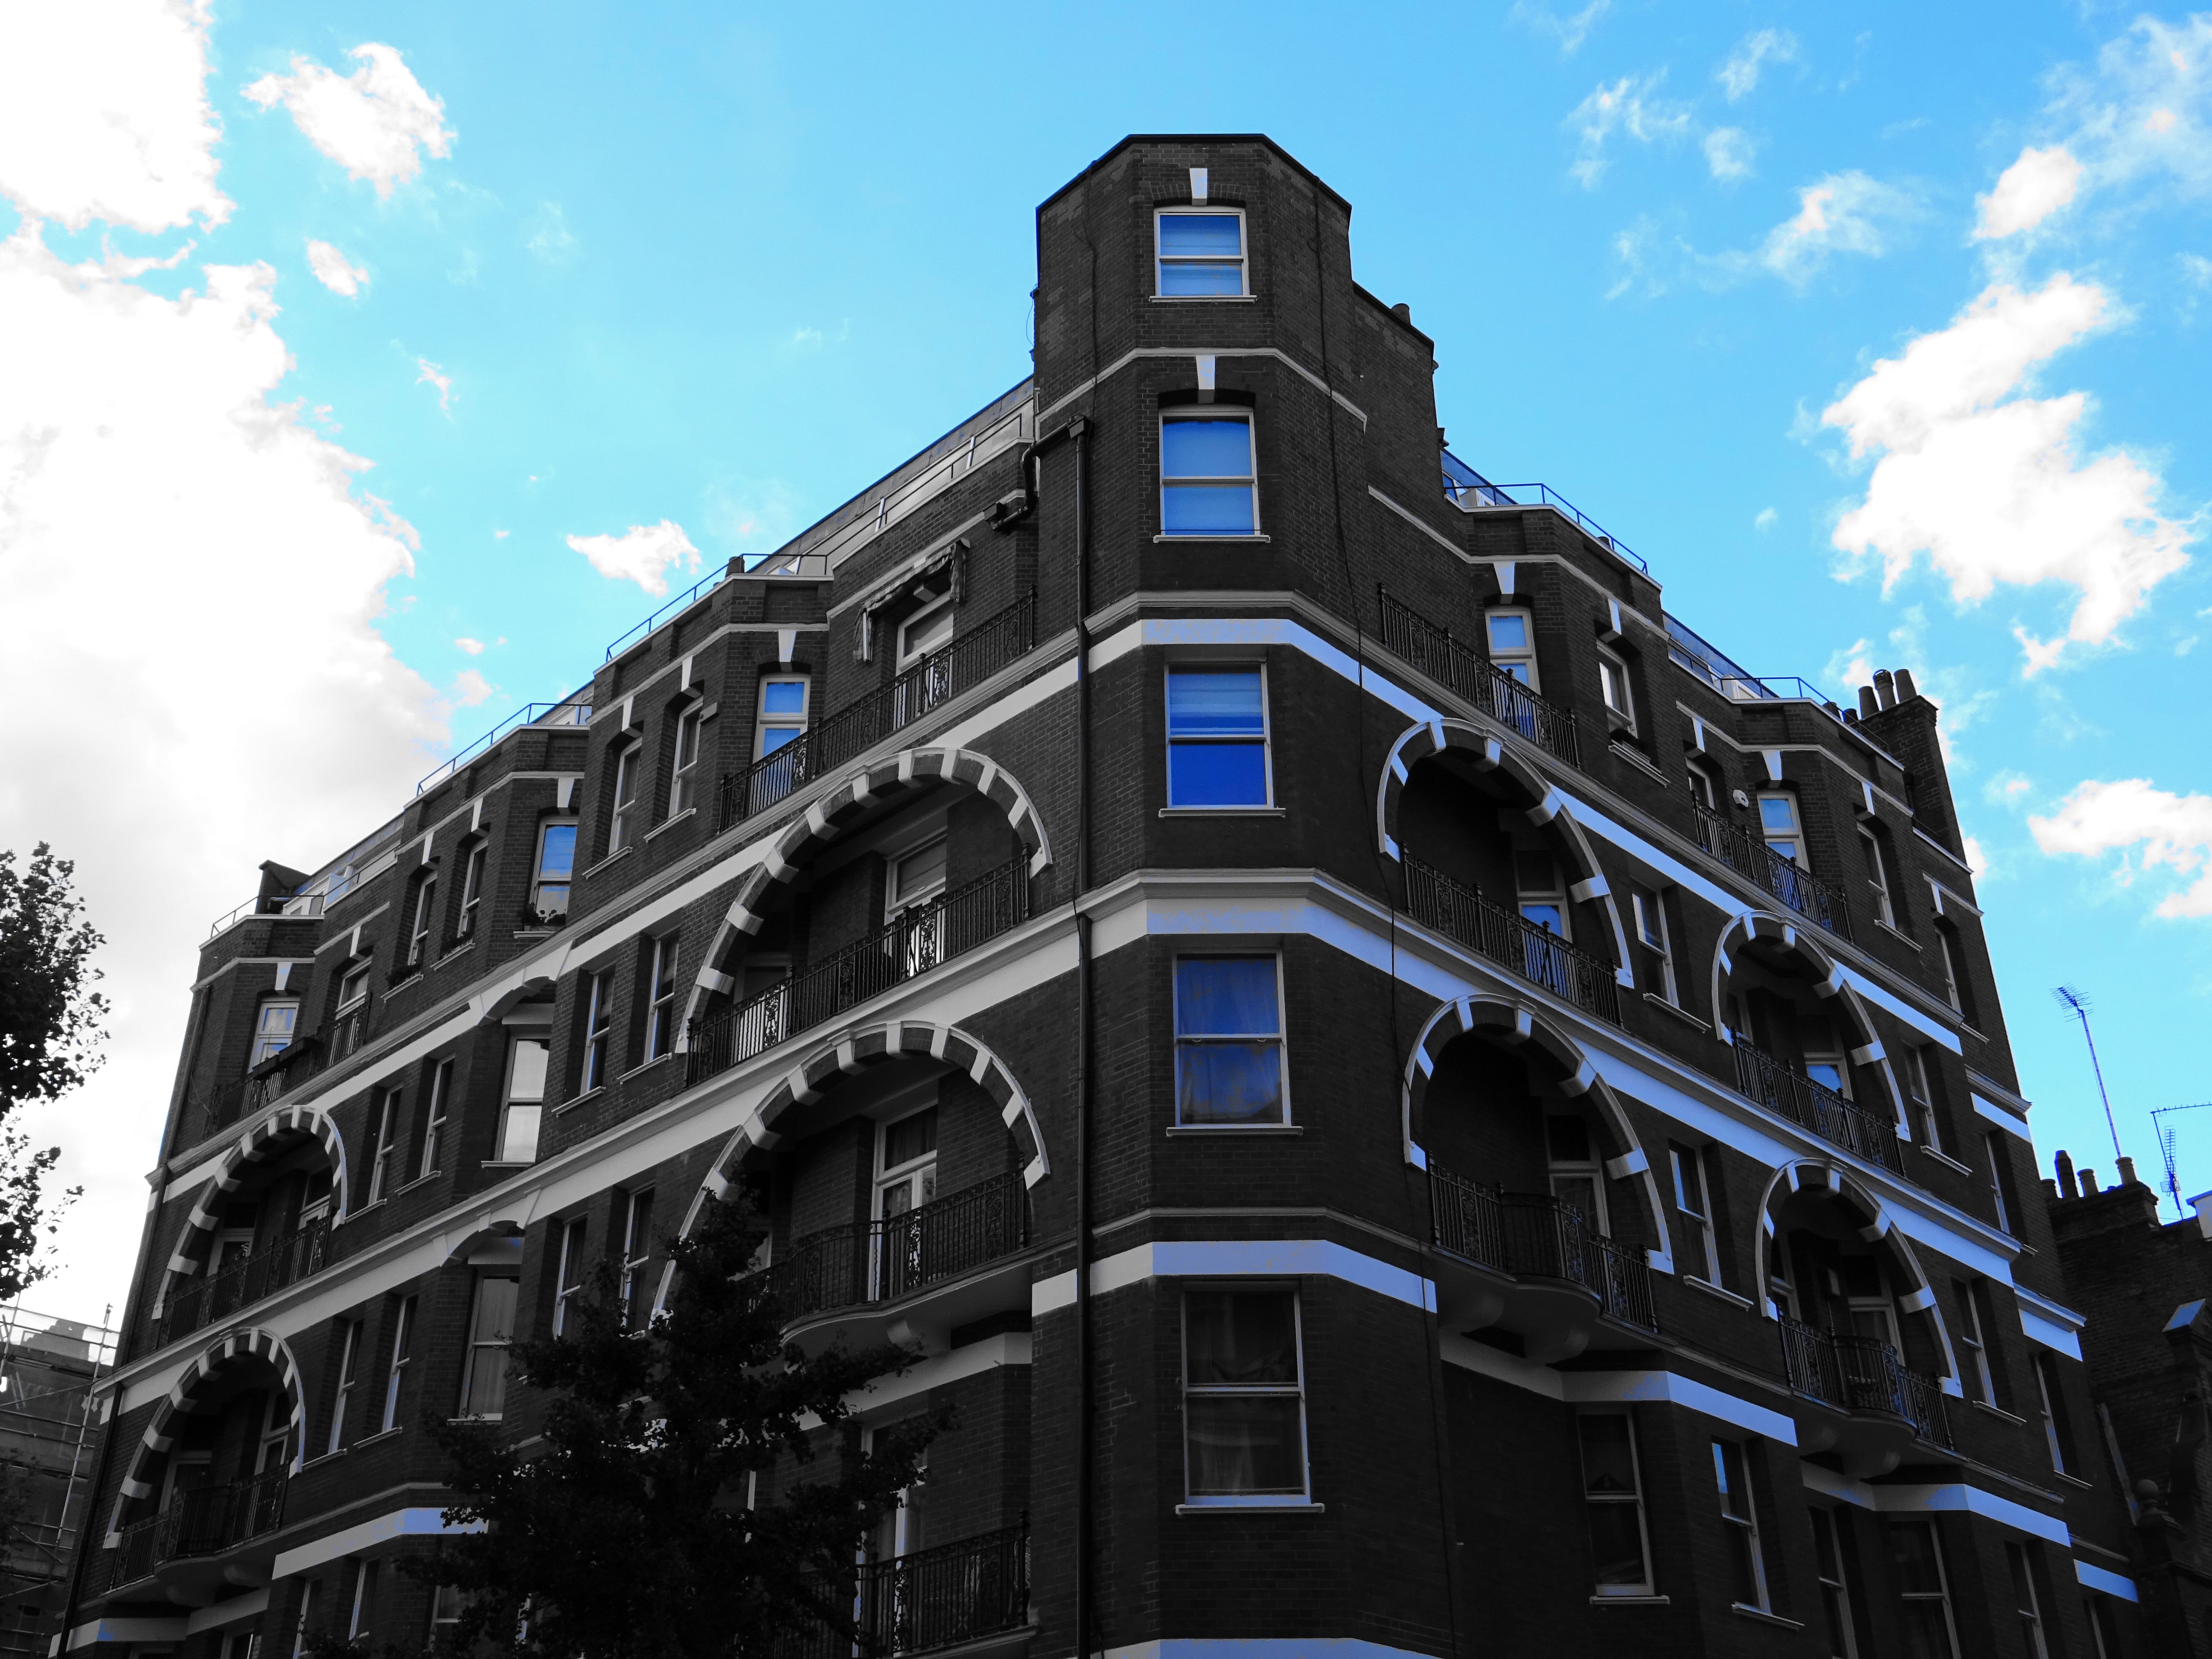
architecture, building, landmark, sky, urban area, human settlement, metropolis, city, town, mixed use, facade, residential area, neighbourhood, commercial building, apartment, house, condominium, real estate, metropolitan area, tree, cloud, downtown, street, home